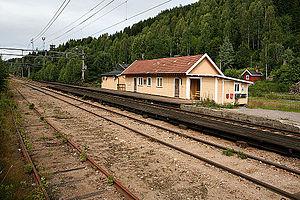
La gare d'Heia est une halte ferroviaire norvégienne de la ligne d'Østfold, située sur le territoire de la commune de Rakkestad dans le comté de Viken.